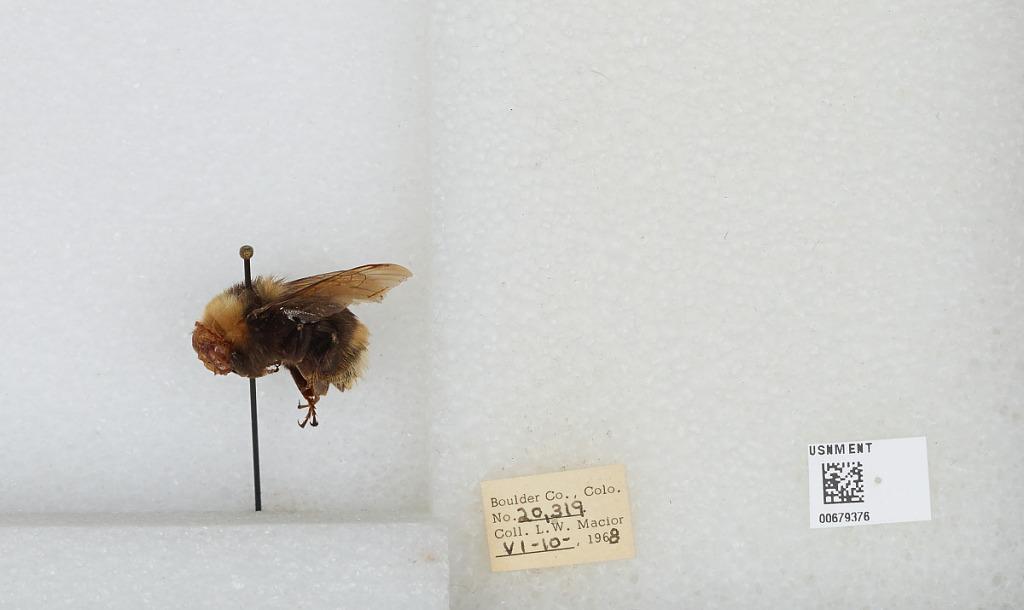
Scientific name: Bombus (Bombus) occidentalis Greene
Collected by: L. Macior
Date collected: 1968-6-10
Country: United States
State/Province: Colorado
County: Boulder
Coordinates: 40.09, -105.36